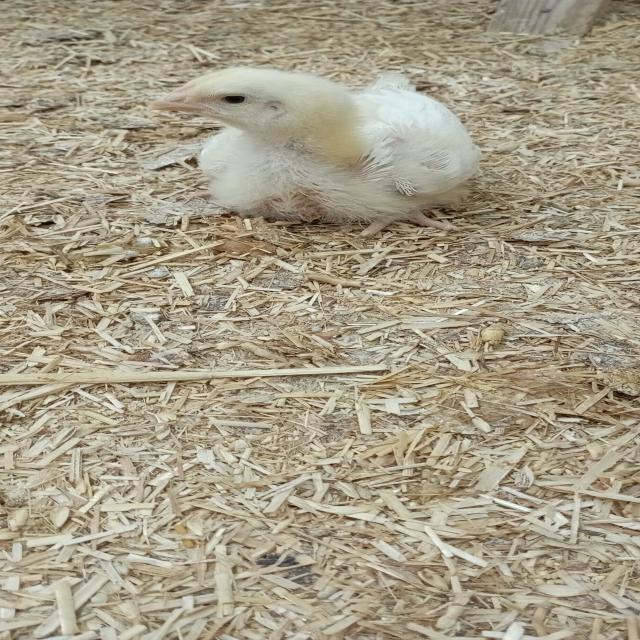
Weight: 323 g